The Cholmondeley Ladies

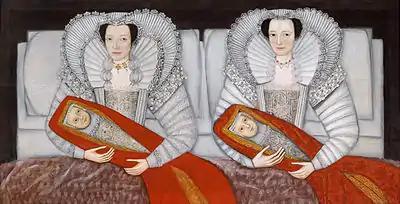
The Cholmondeley sisters and their swaddled babies. c.1600–1610

The Cholmondeley Ladies (pronounced ) is an early-17th-century English oil painting depicting two women seated upright and side by side in bed, each holding a baby. Measuring , it was painted on four joined panels of oak, probably in the first decade of the 17th century. According to an inscription in gold lettering to the bottom left of the painting, it shows "Two Ladies of the Cholmondeley Family, Who were born the same day, Married the same day, And brought to Bed the same day."